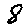
Label: 8